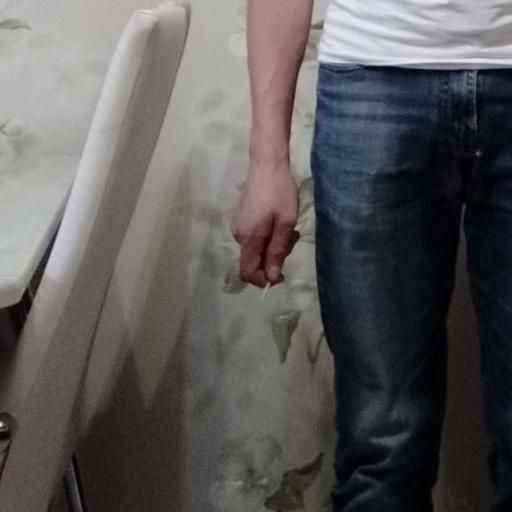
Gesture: no_gesture